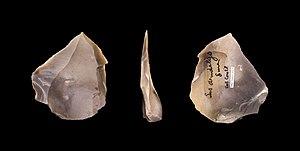
Léon Coutil, né le 13 octobre 1856 au hameau de Villers et mort le 24 janvier 1943 aux Andelys, est un peintre, graveur, archéologue et historien local français.
Les Andelys [lezɑ̃dli] sont une commune française située en région Normandie dans le département de l'Eure.